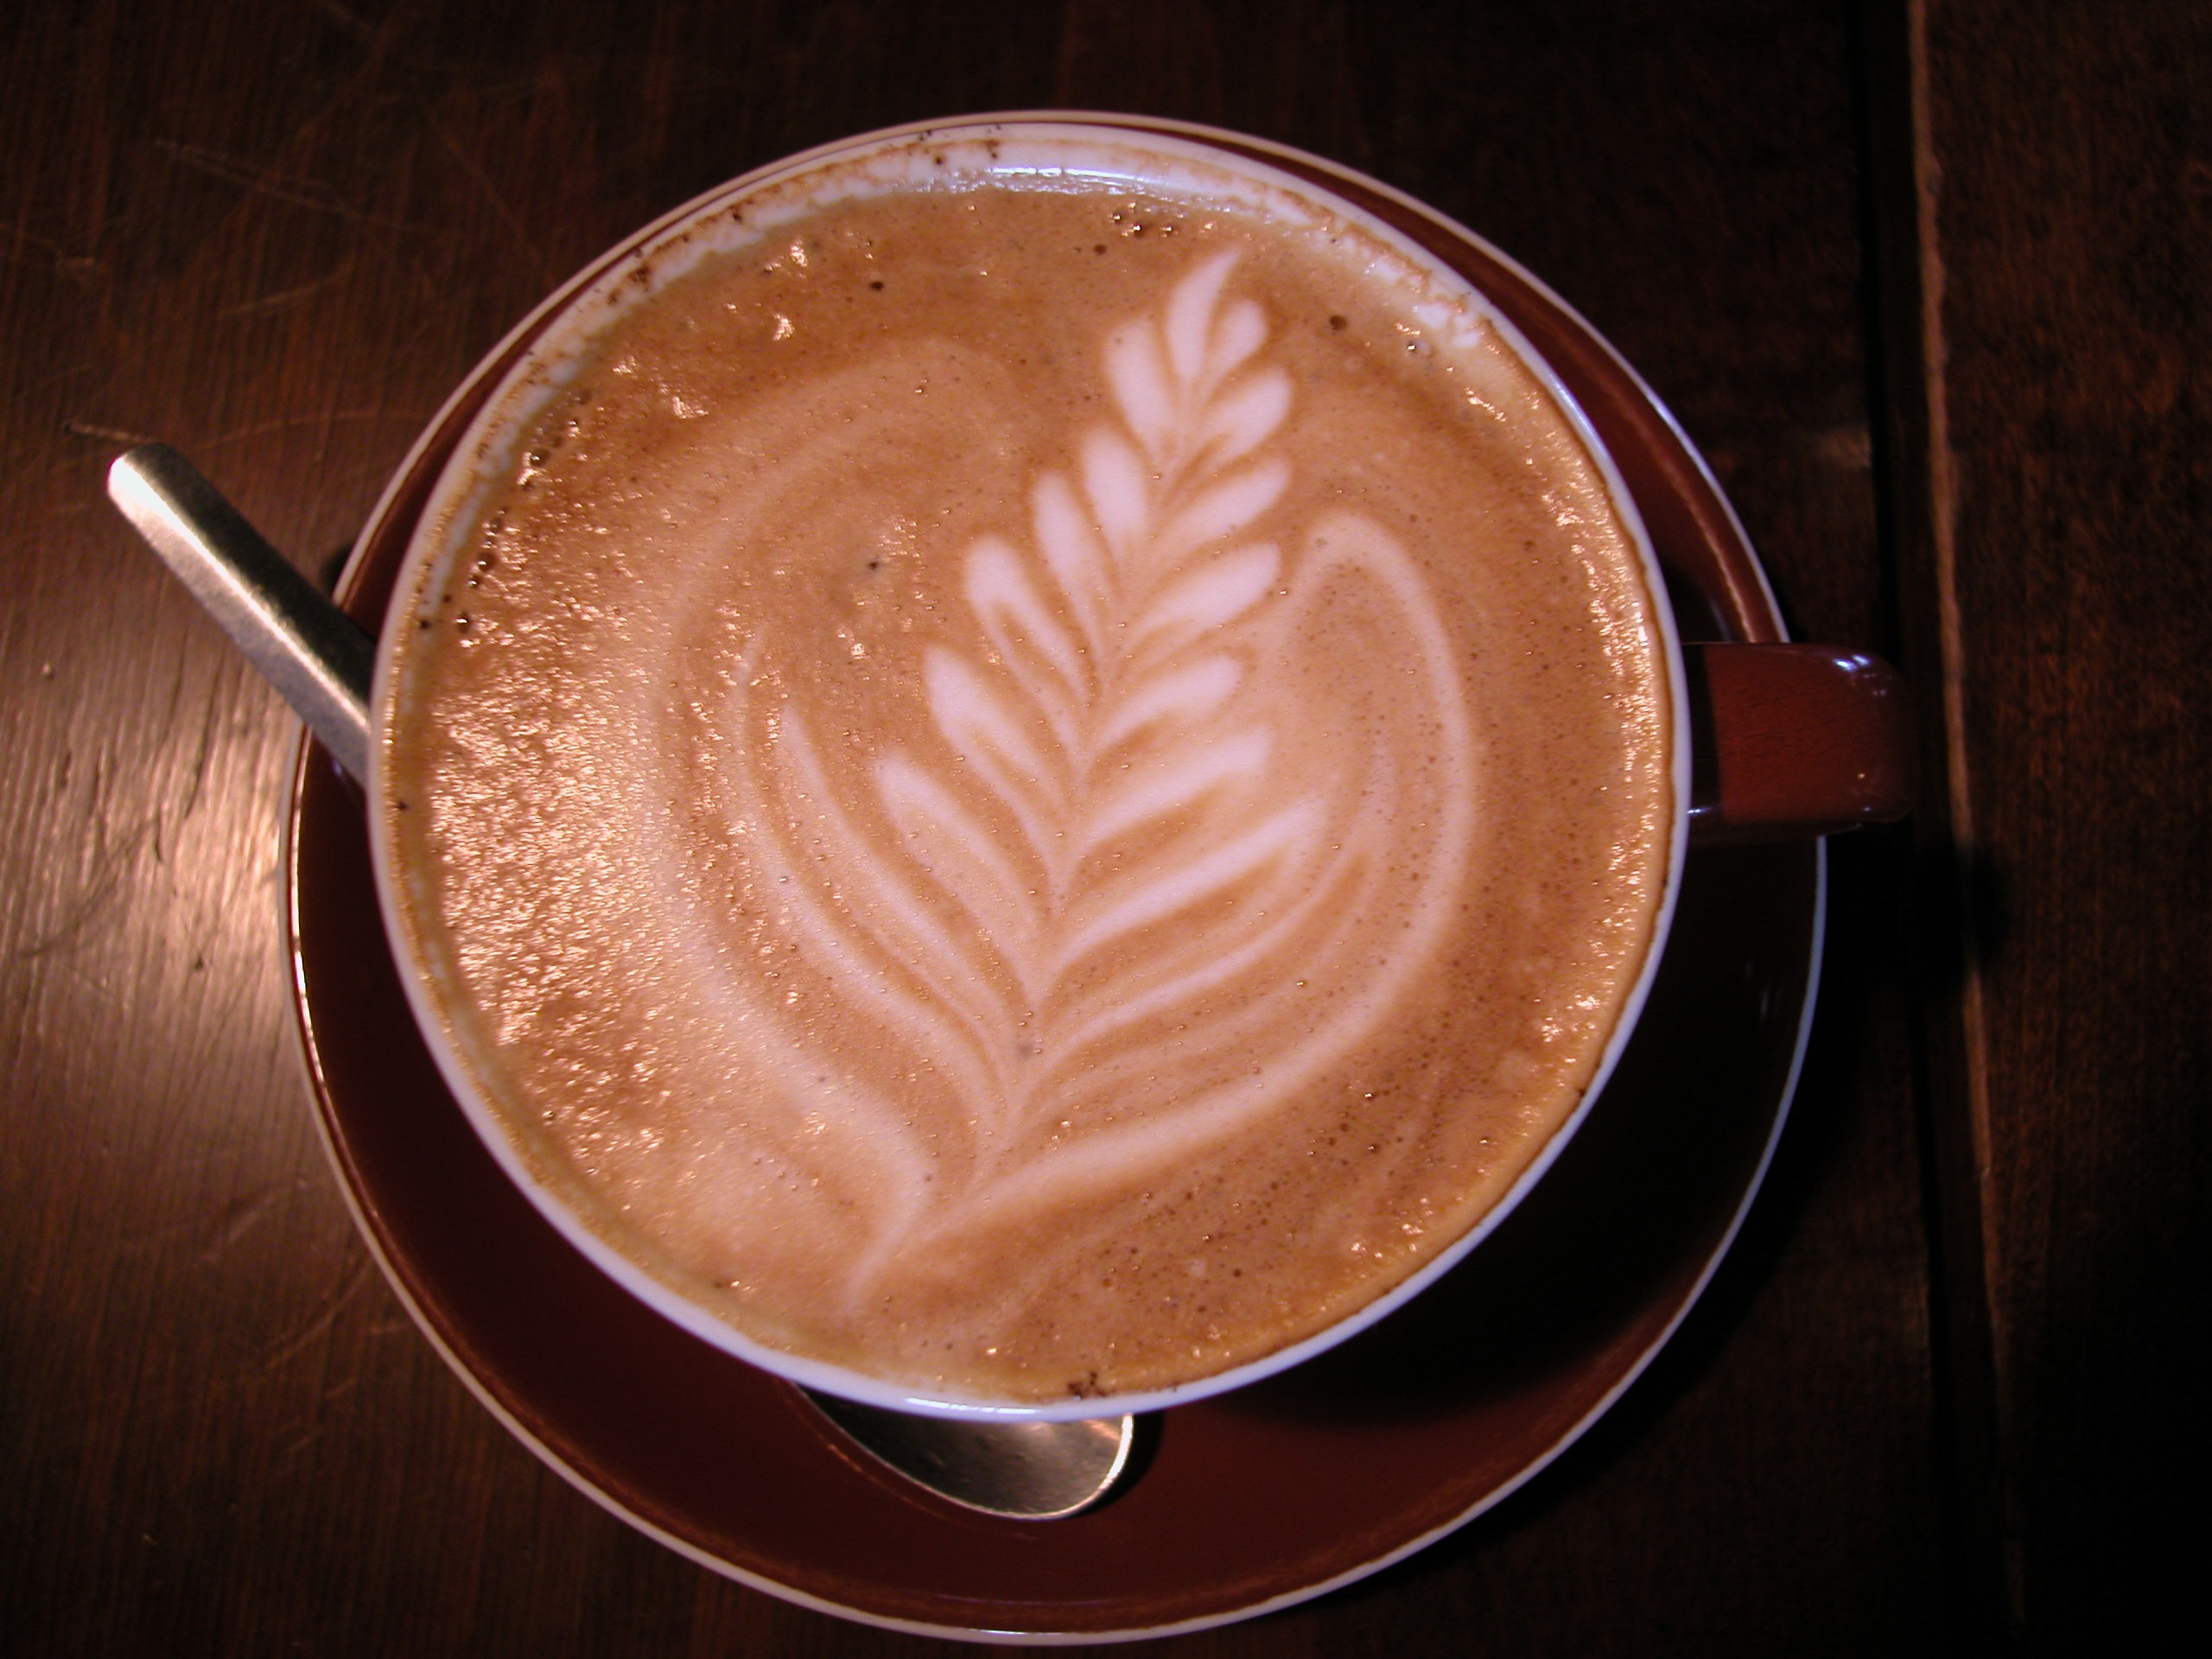
cafe, coffee, morning, aroma, cup, latte, hot chocolate, cappuccino, food, beverage, drink, breakfast, espresso, caffeine, froth, mocha, flat white, caf au lait, cortado, caff macchiato, coffee milk, mocaccino